2001 Milan municipal election

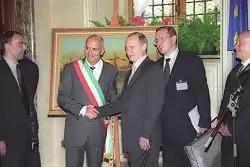
Gabriele Albertini welcoming Russian President Vladimir Putin during his trip to Milan on 6 June 2000

This is a list of the major parties (and their respective leaders) which participated in the election.